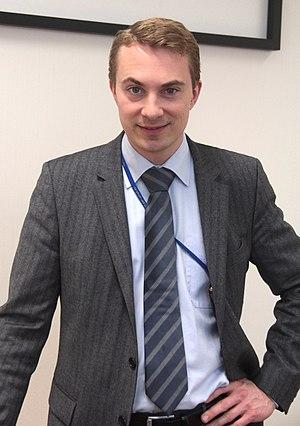
Morten Messerschmidt né le 13 novembre 1980 est un homme politique danois du Parti populaire danois.
Les élections européennes de 2014 ont eu lieu entre le 22 et le 25 mai selon les pays, et le 25 mai 2014 au Danemark. Ces élections étaient les premières depuis l'entrée en vigueur du Traité de Lisbonne qui a renforcé les pouvoirs du Parlement européen et modifié la répartition des sièges entre les différents États-membres. Néanmoins, les Danois ont élu le même nombre de députés européens qu'en 2009, autrement-dit 13 représentants.
Cet article présente la liste des députés européens du Danemark au cours de la législature 2009-2014.